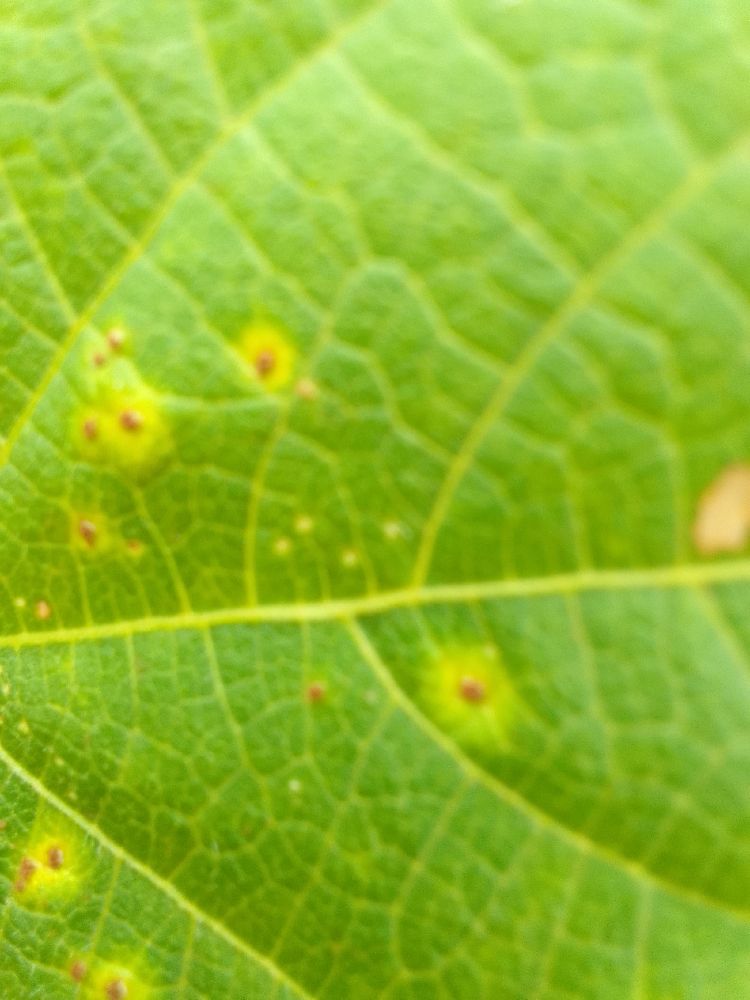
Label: rust